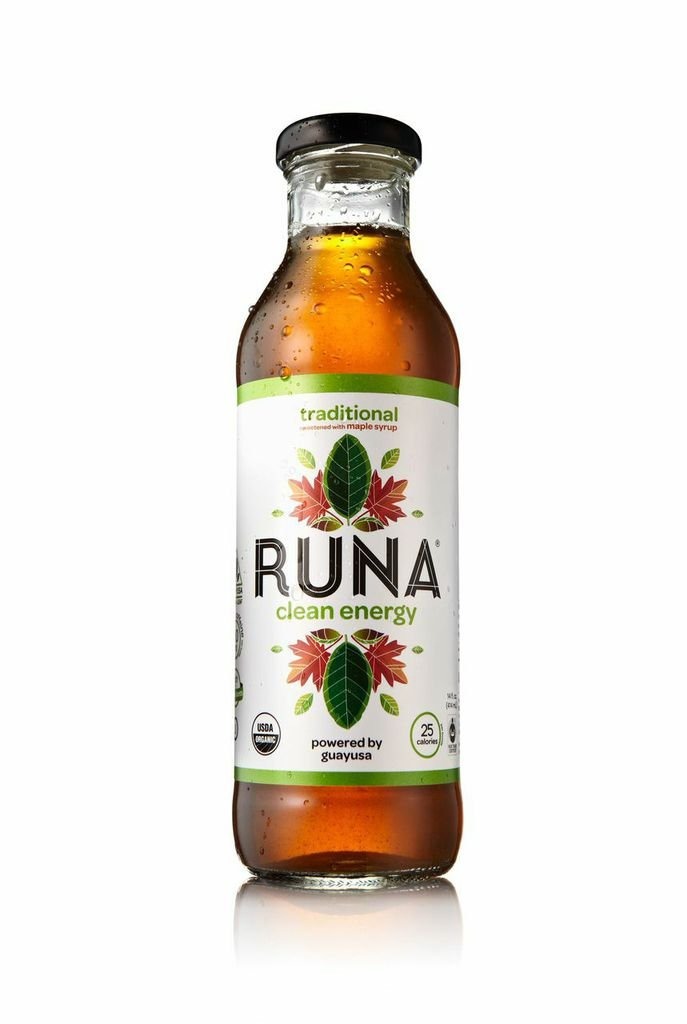
Item Name: Runa Unsweetened Mint Honeysuckle Tea 14oz Pack of 6
Bullet Point 1: Only 50 calories per bottle
Bullet Point 2: Organic cane sugar delivers a great taste
Bullet Point 3: Organic and fair trade certified
Bullet Point 4: Kosher
Bullet Point 5: Organic certified; Fair Trade certified; partnership with over 2,000 indigenous farming families
Bullet Point 6: Non-GMO certified; Kosher certified
Bullet Point 7: Clean, focused, balanced energy; 90mg caffeine
Bullet Point 8: 368mg polyphenols; No tannins – naturally smooth and sweet
Bullet Point 9: Shade grown in biodiverse agroforestry plots, supporting rainforest conservation;Rich flavor and smooth taste;50 calories per bottle
Value: 84.0
Unit: Fl Oz

Price: 45.38